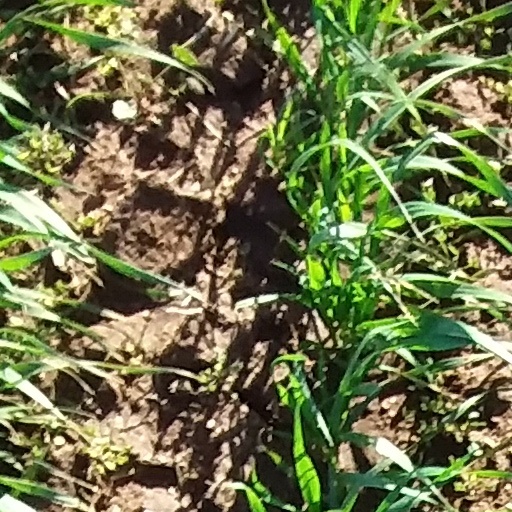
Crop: wheat